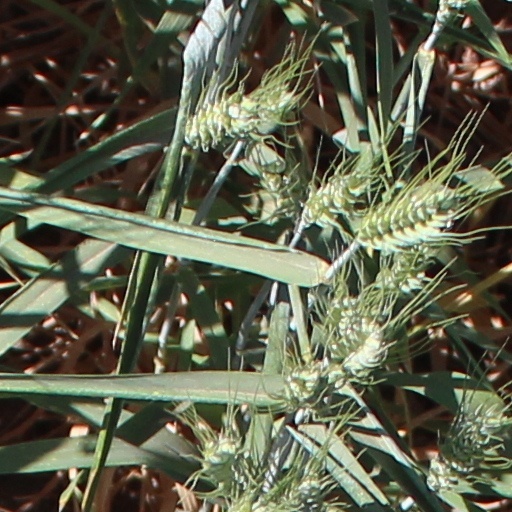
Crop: wheat